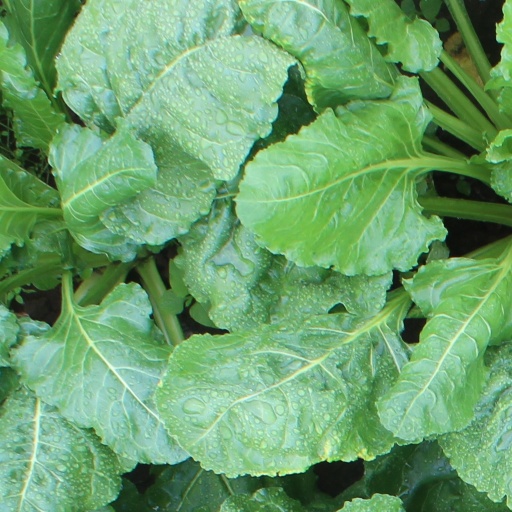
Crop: sugar beet